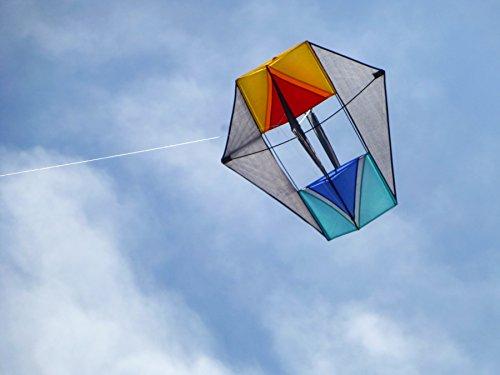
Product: In the Breeze Hot Cool Winged Box Kite
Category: Toys & Games | Sports & Outdoor Play | Kites & Wind Spinners | Kites
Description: Kite line with handle and kite bag included.
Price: $21.53